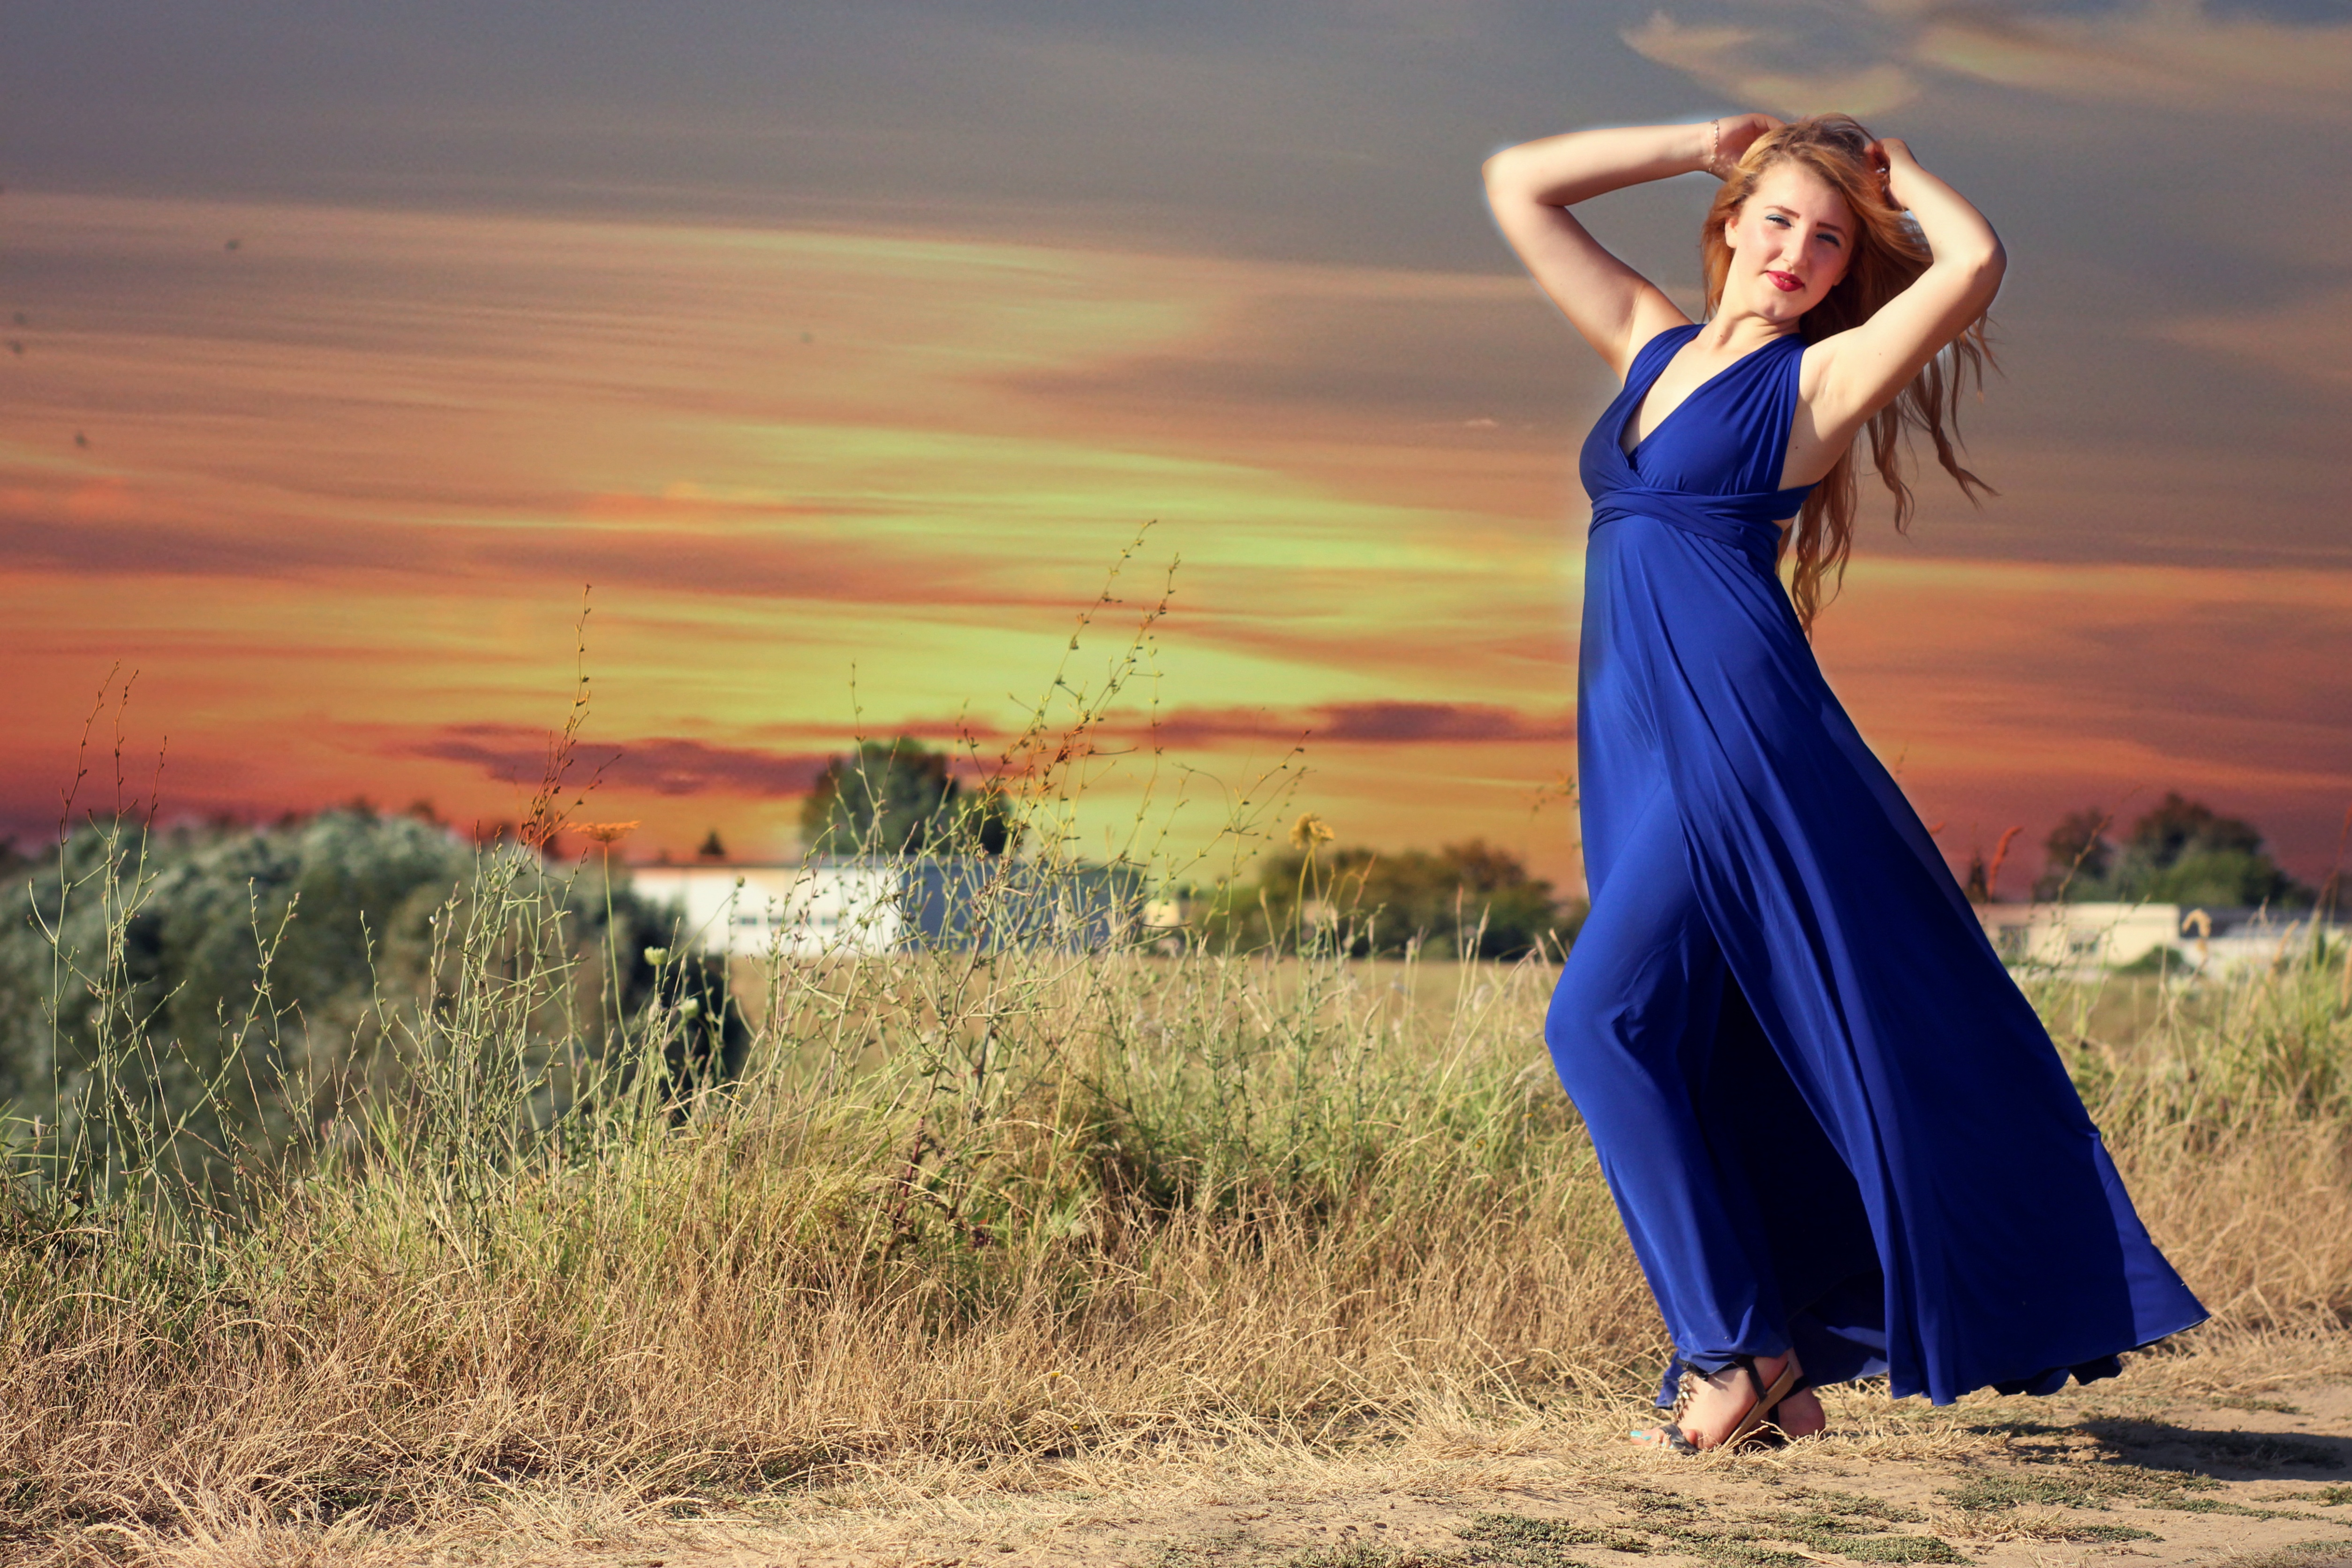
cloud, sky, girl, woman, sunset, prairie, wind, romance, blue, bride, blonde, dress, photograph, beauty, photo shoot